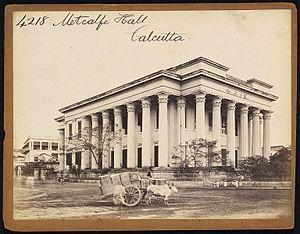
Metcalfe Hall est un bâtiment historique de la ville de Calcutta. Édifié en 1844, dans le style grec ancien, il est classé au patrimoine national de l'Inde et est entretenu par l’Archeological Survey of India' qui y a ouvert, au premier étage, un petit ‘Musée de la brique ancienne’.